St Peter and St Paul's Church, Clare

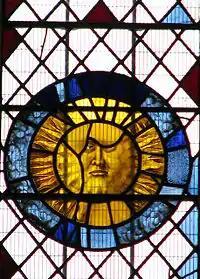
The sun - a fragment of medieval stained glass saved from William Dowsing

Like most English churches, it was altered in the Victorian era. It was first repaired in 1834–36, and a gallery was also added. In 1876 a plan was given by the architect James Piers St Aubyn for work done between 1877 and 1883. In 1898, Detmar Blow, architect for the Society for the Protection of Ancient Buildings, was brought in to repair the tower.